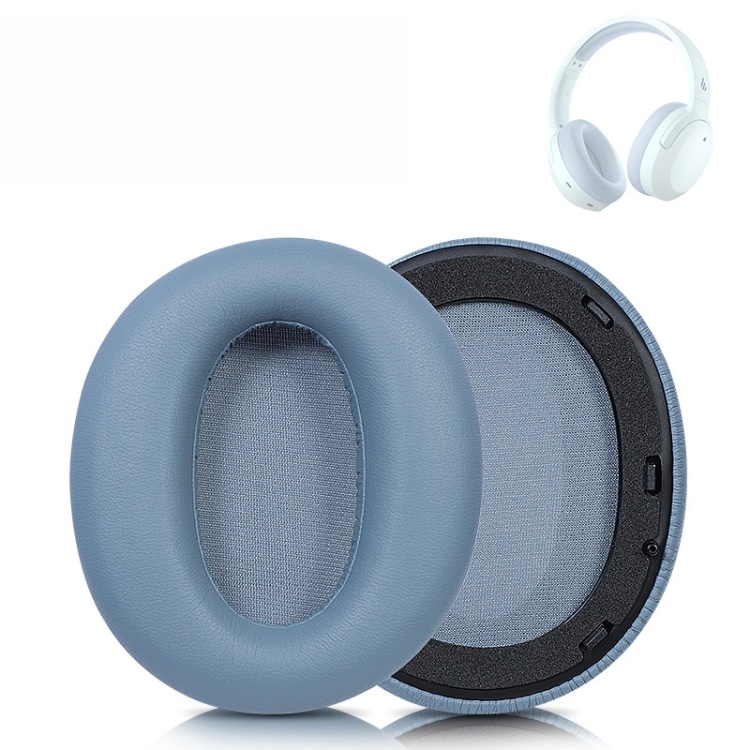
2 PCS Headset Earmuffs Sponge Cover for Edifier W820nb,Style: Blue
1. Material: protein skin + sponge 2. Soft and comfortable, meet the needs of daily wearing, no pressure 3. Good air permeability, not easy to crack 4. Easy to replace 5. Good sound insulation, anti-slip, good air permeability and elasticity 6. Applicable model: suitable for Edifier W820nb Specification: Package Weight One Package Weight 0.09kgs / 0.20lb One Package Size 12cm * 10cm * 8cm / 4.72inch * 3.94inch * 3.15inch Qty per Carton 336 Carton Weight 30.00kgs / 66.14lb Carton Size 50cm * 50cm * 60cm / 19.69inch * 19.69inch * 23.62inch Loading Container 20GP: 177 cartons * 336 pcs = 59472 pcs 40HQ: 412 cartons * 336 pcs = 138432 pcs
Brand: GarSupply
Category: Electronics > Audio > Audio Accessories > Headphone & Headset Accessories > Headphone Cushions & Tips